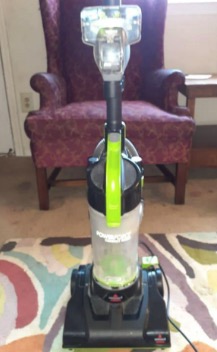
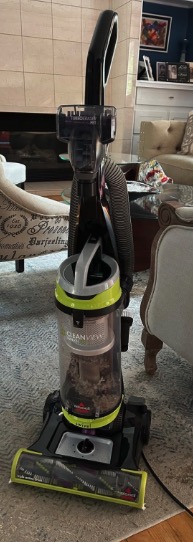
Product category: items_vacuum
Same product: no